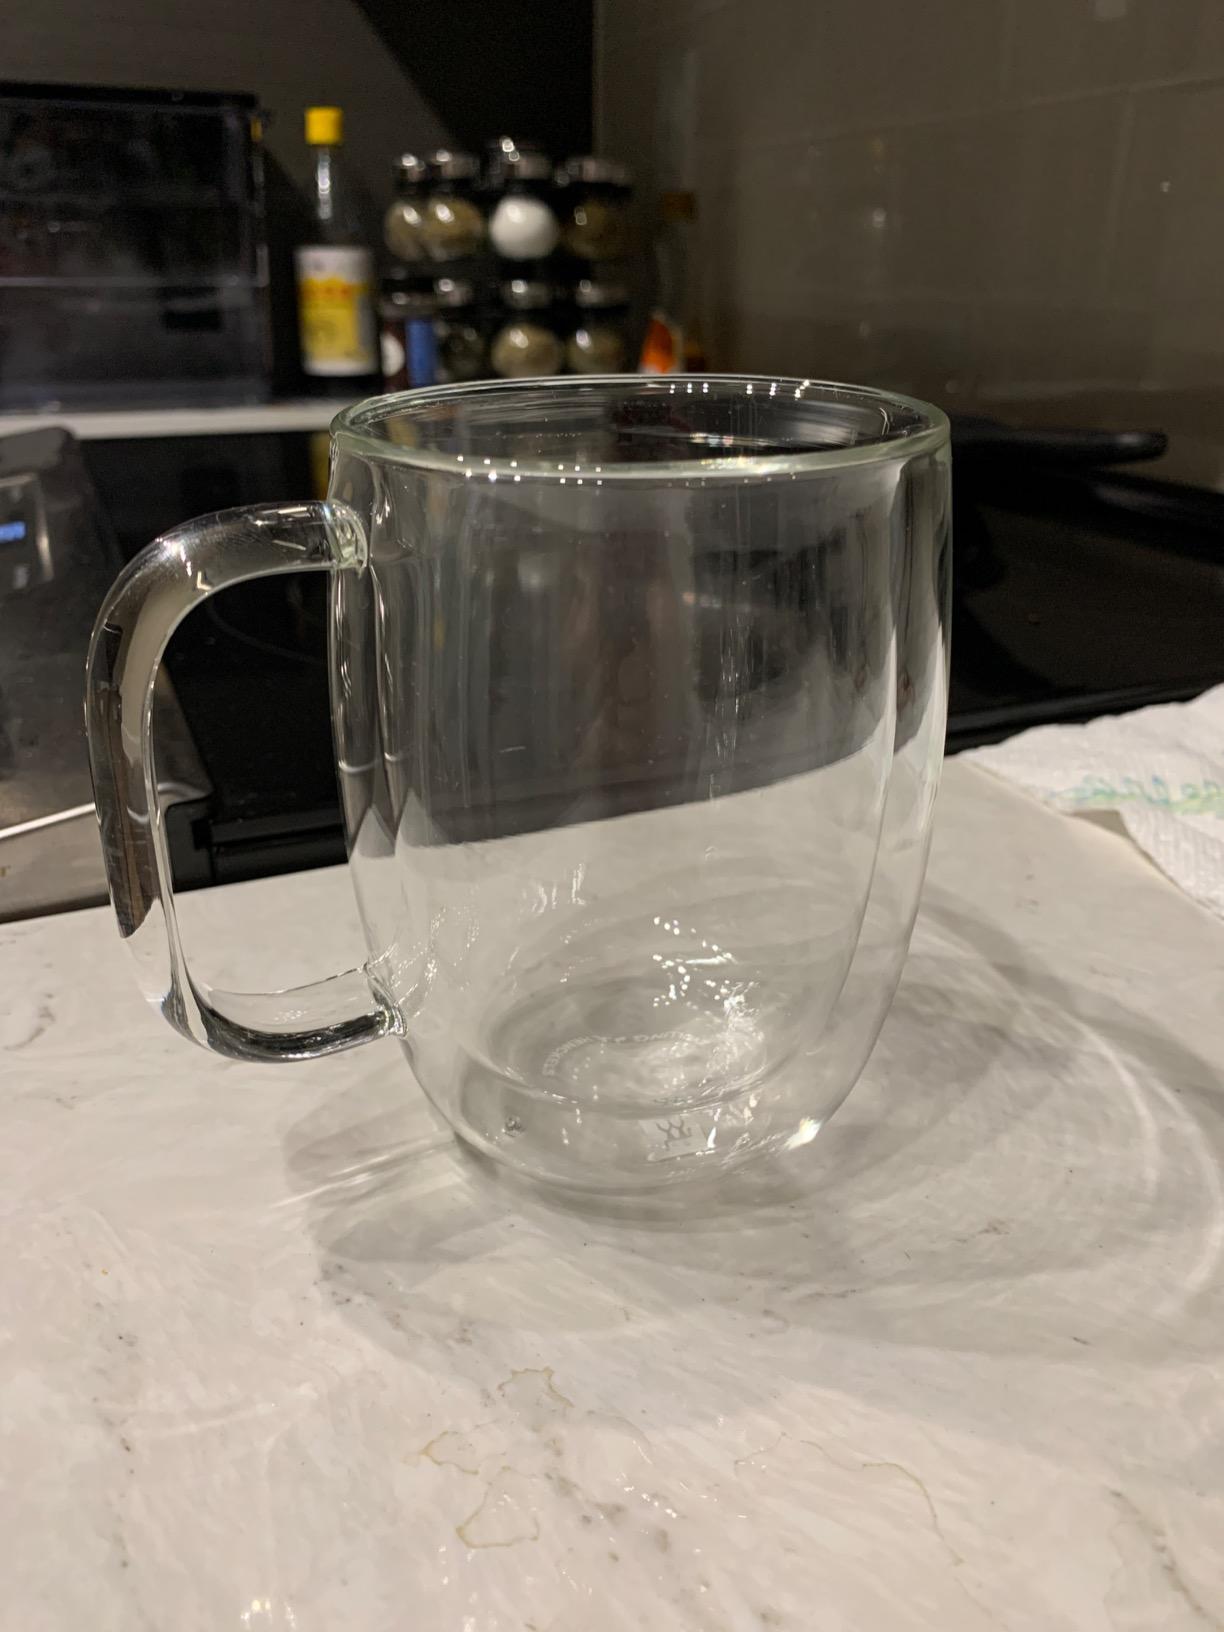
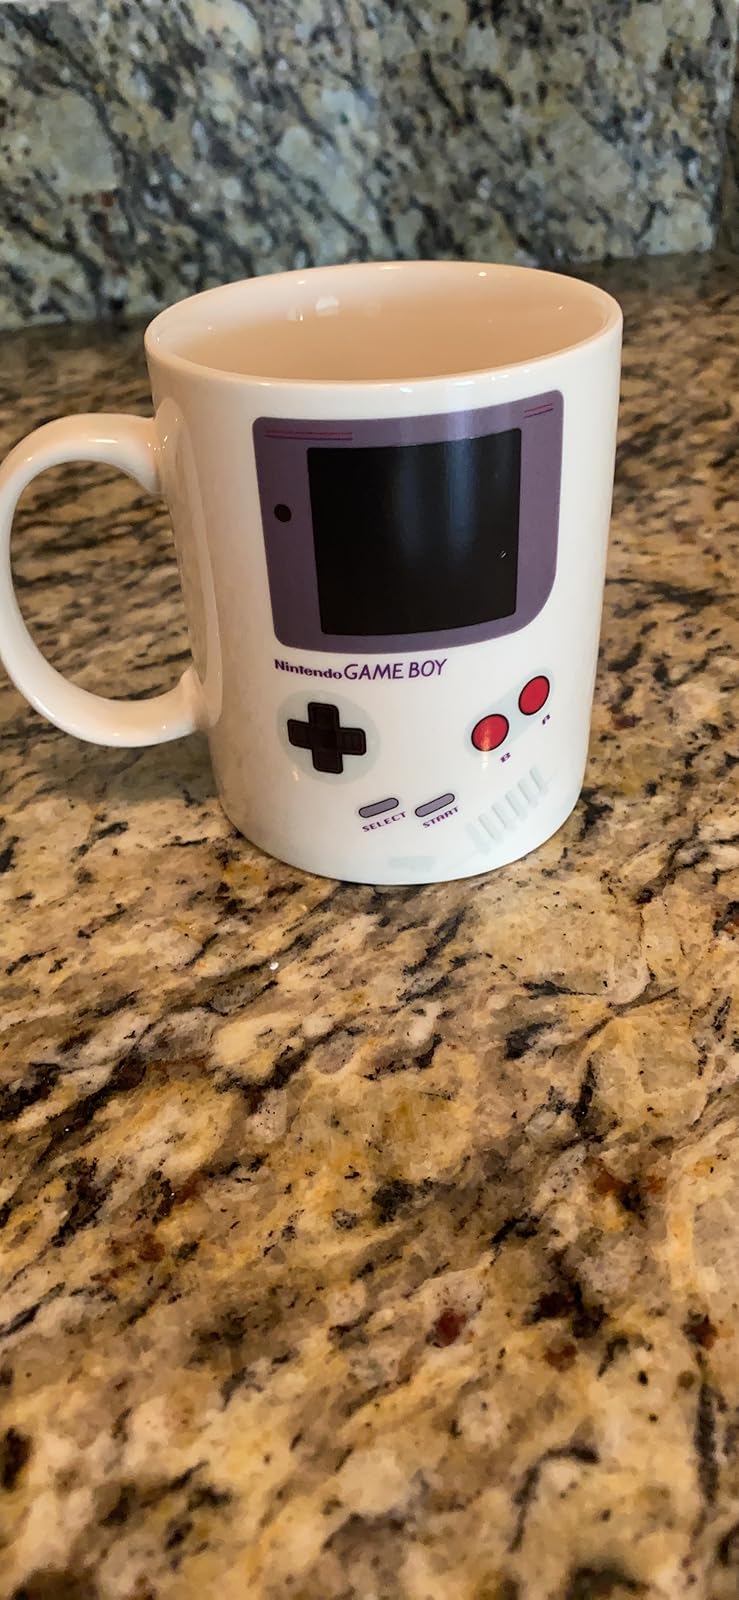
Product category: items_mug
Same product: no